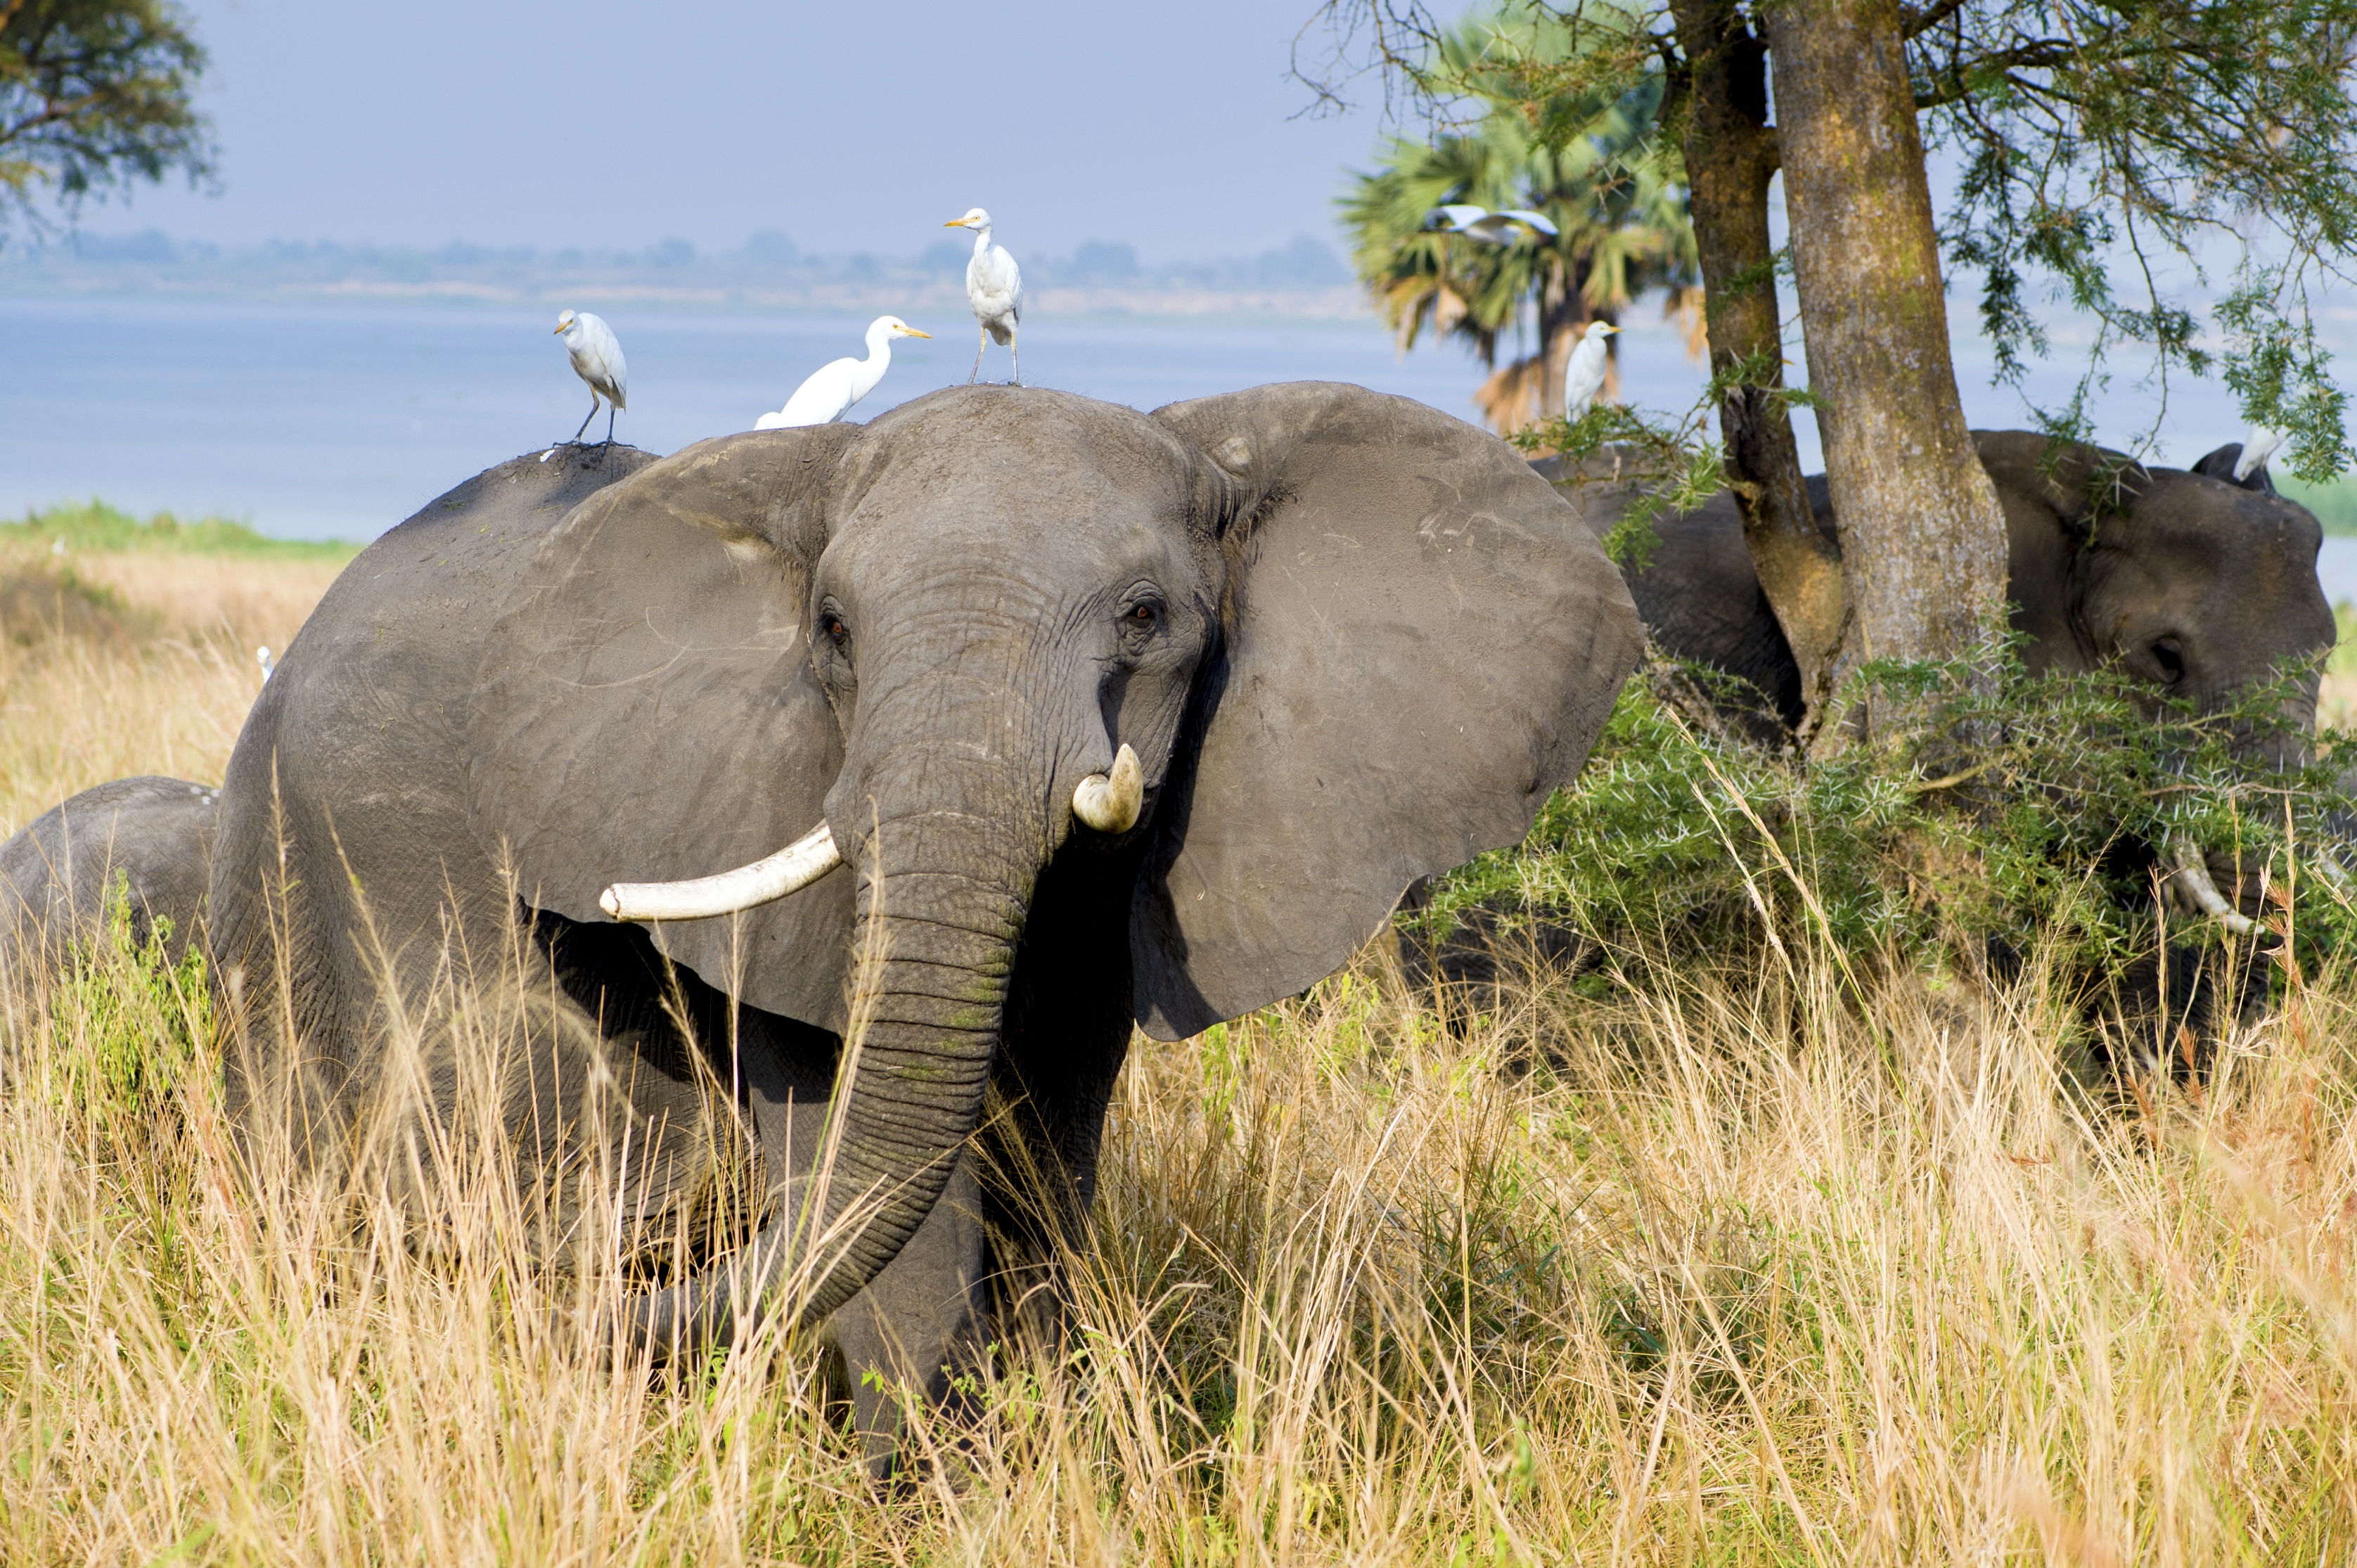
nature, grass, outdoor, wilderness, lake, adventure, shade, vacation, travel, wildlife, wild, bush, grazing, natural, africa, holiday, mammal, fauna, savanna, elephant, grassland, acacia, safari, uganda, tusks, indian elephant, african elephant, cattle like mammal, elephants and mammoths, white birds, murchison national park, lake albert, dry elephant grass